Shadoof

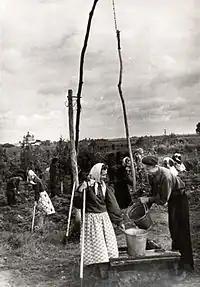
Well pole in Baidivka, Ukraine (1950)

One theory states that the shadoof was invented in prehistoric times in Mesopotamia as early as the time of Sargon of Akkad (around 24th and 23rd centuries BCE). The earliest evidence of this technology is a cylindrical seal with a depiction of a shadoof dating back to about 2200 BCE. Then, it is believed that the Minoans adopted this technology; evidence suggests the use of shadoofs as early as around 2100–1600 BCE. The shadoof appeared in Upper Egypt sometime after 2000 BC, most likely during the 18th Dynasty. Around the same time, the shadoof reached China.